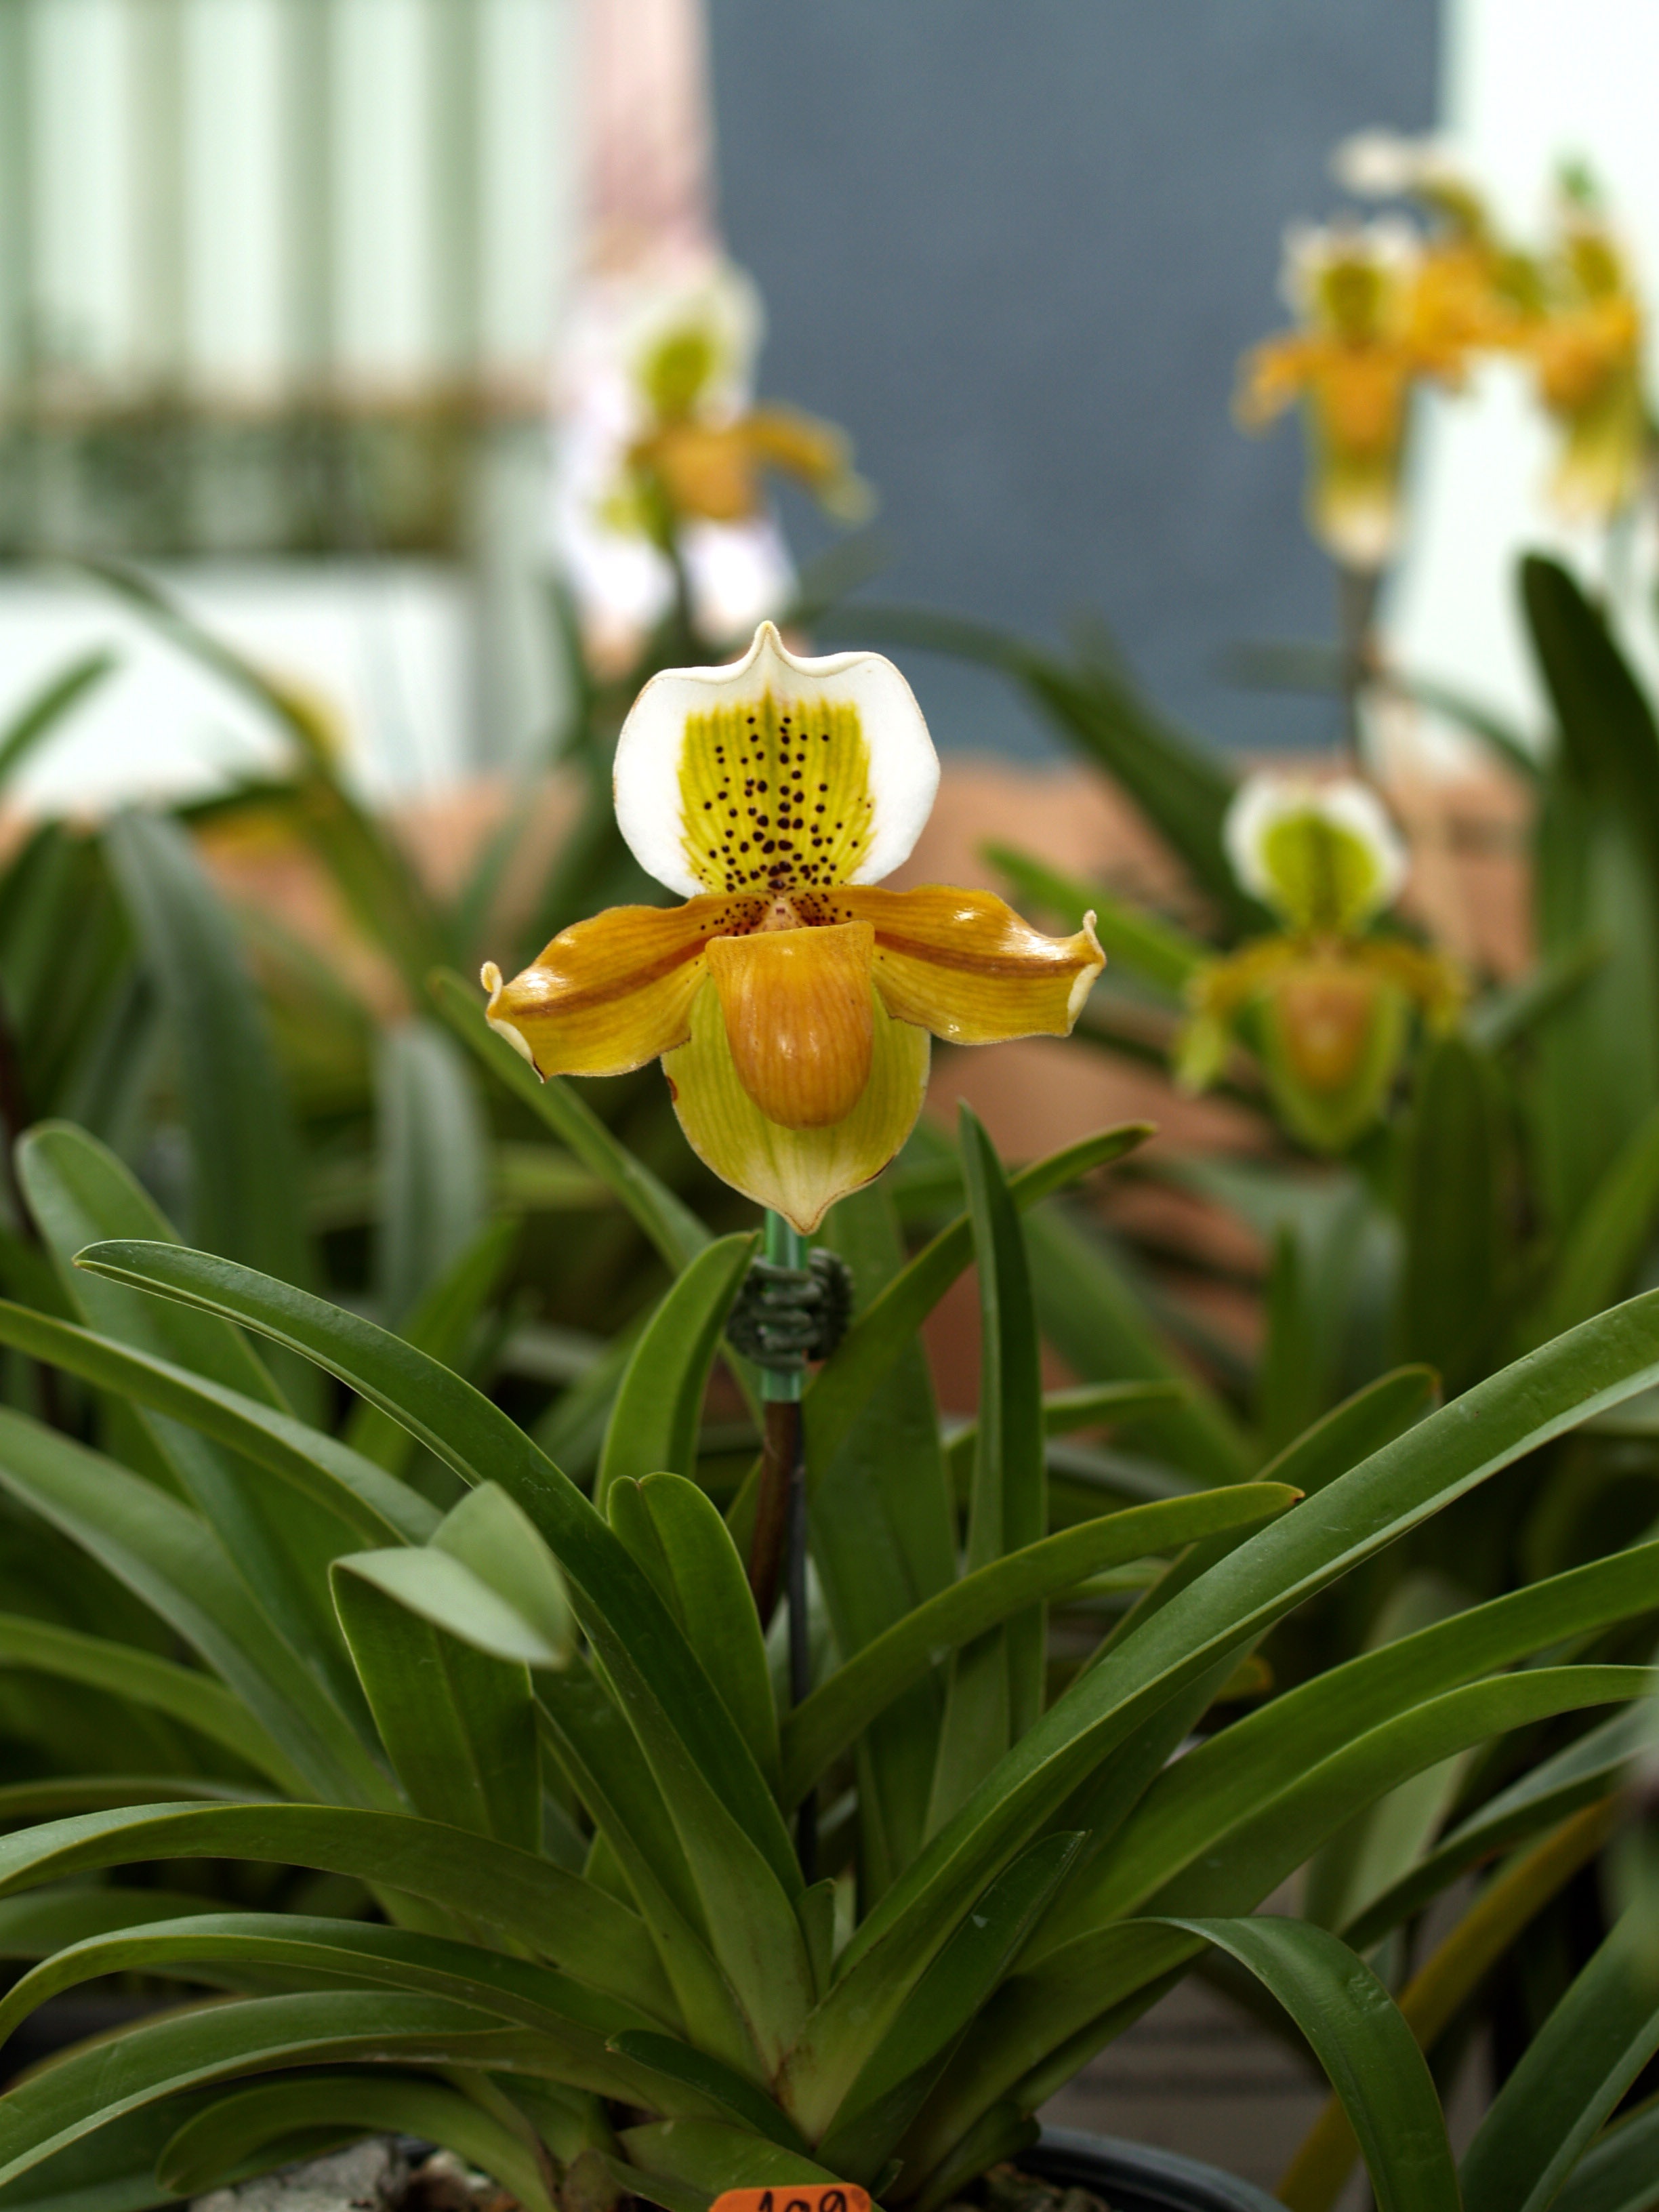
nature, branch, blossom, growth, plant, flower, purple, petal, bloom, summer, daisy, foliage, bouquet, decoration, spring, tropical, lush, color, natural, clean, botany, yellow, pink, flora, botanical, orchid, luxury, ornate, decorative, violet, blowing, bright, head, beautiful, conservation, event, exotic, bud, oriental, floristry, elegance, individual, carpel, cypripedium, flowering plant, phalanxes, land plant, moth orchid